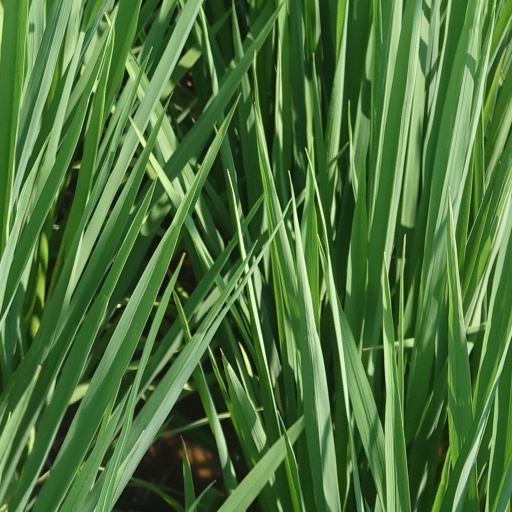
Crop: rice